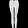
Label: Trouser